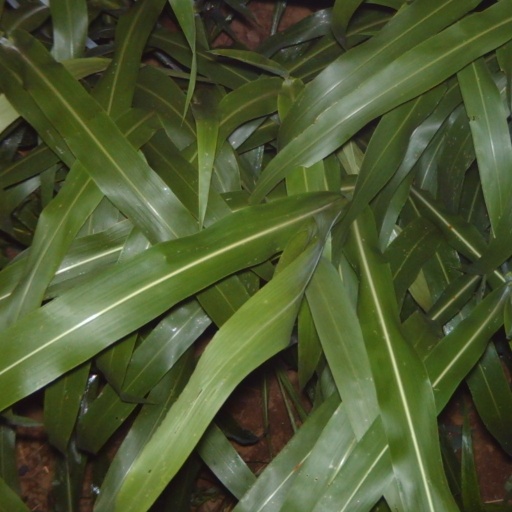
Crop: sorghum